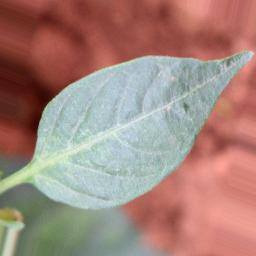
Label: healthy